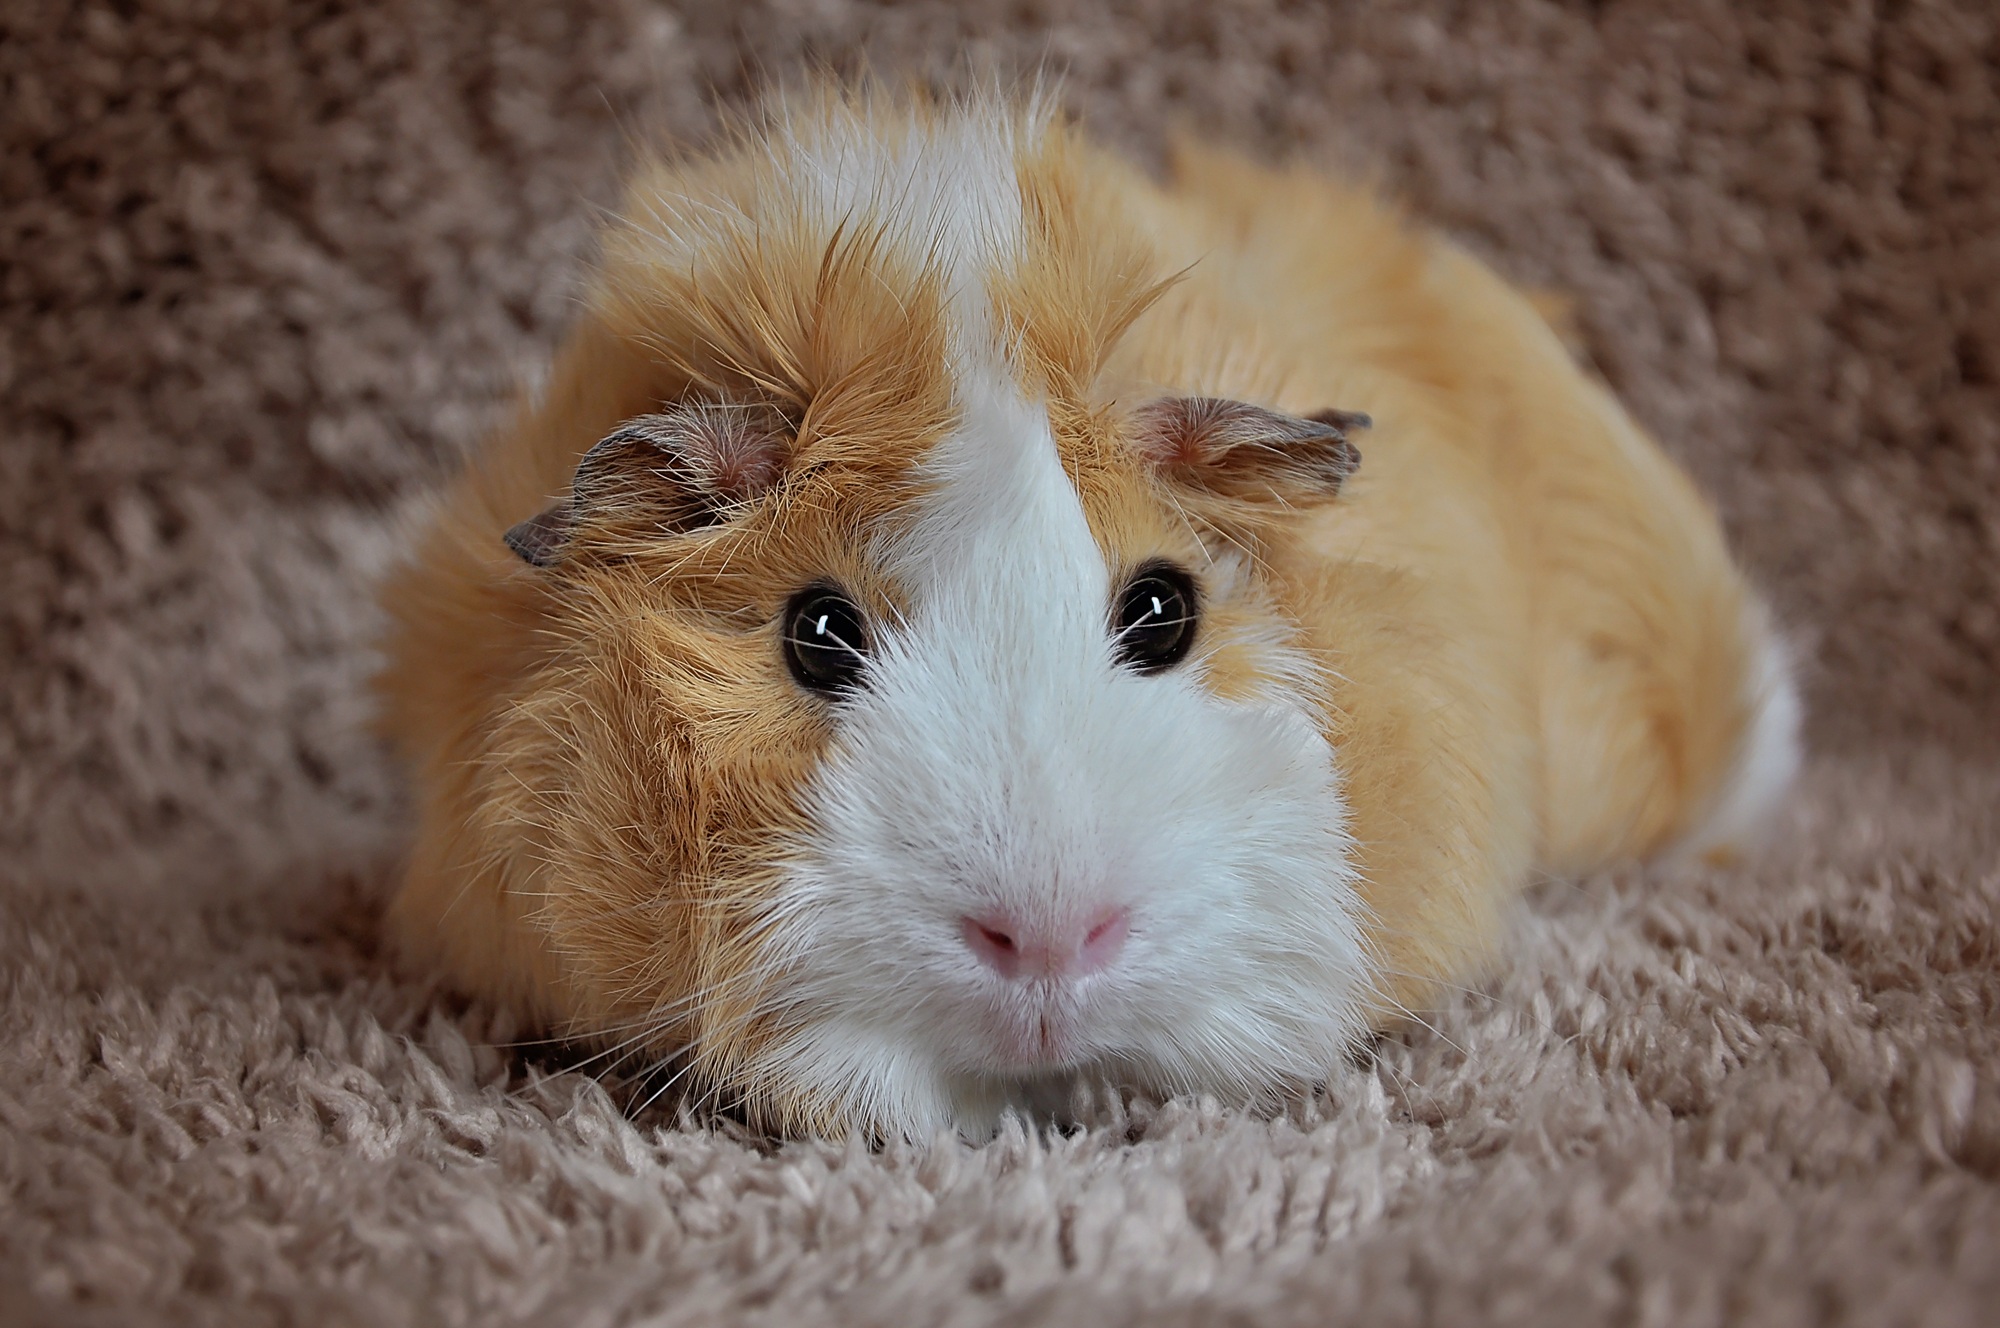
sweet, animal, pet, mammal, hamster, rodent, fauna, guinea pig, whiskers, vertebrate, nager, lying, rosette, small animal, gerbil, domestic rabbit, cream white, strubel